Vaccination in India

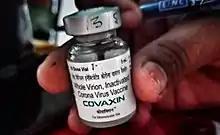
A 5ml vial of Covaxin BBV152

Vaccination in India includes the use of vaccines in Indian public health and the place of vaccines in Indian society, policy, and research.